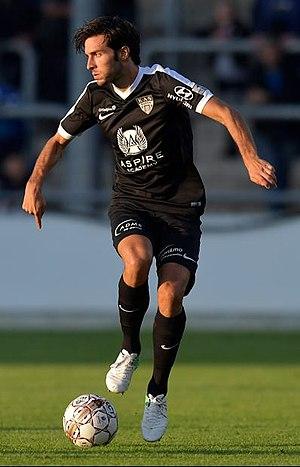
Marc Valiente (Eupen-Cologne)
Marc Valiente Hernández, né le 29 mars 1987 à Granollers, est un footballeur espagnol. Il évolue au poste de défenseur central avec le Sporting de Gijón.